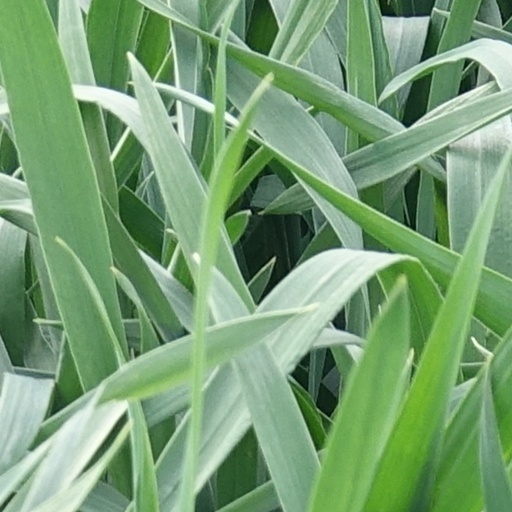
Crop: wheat